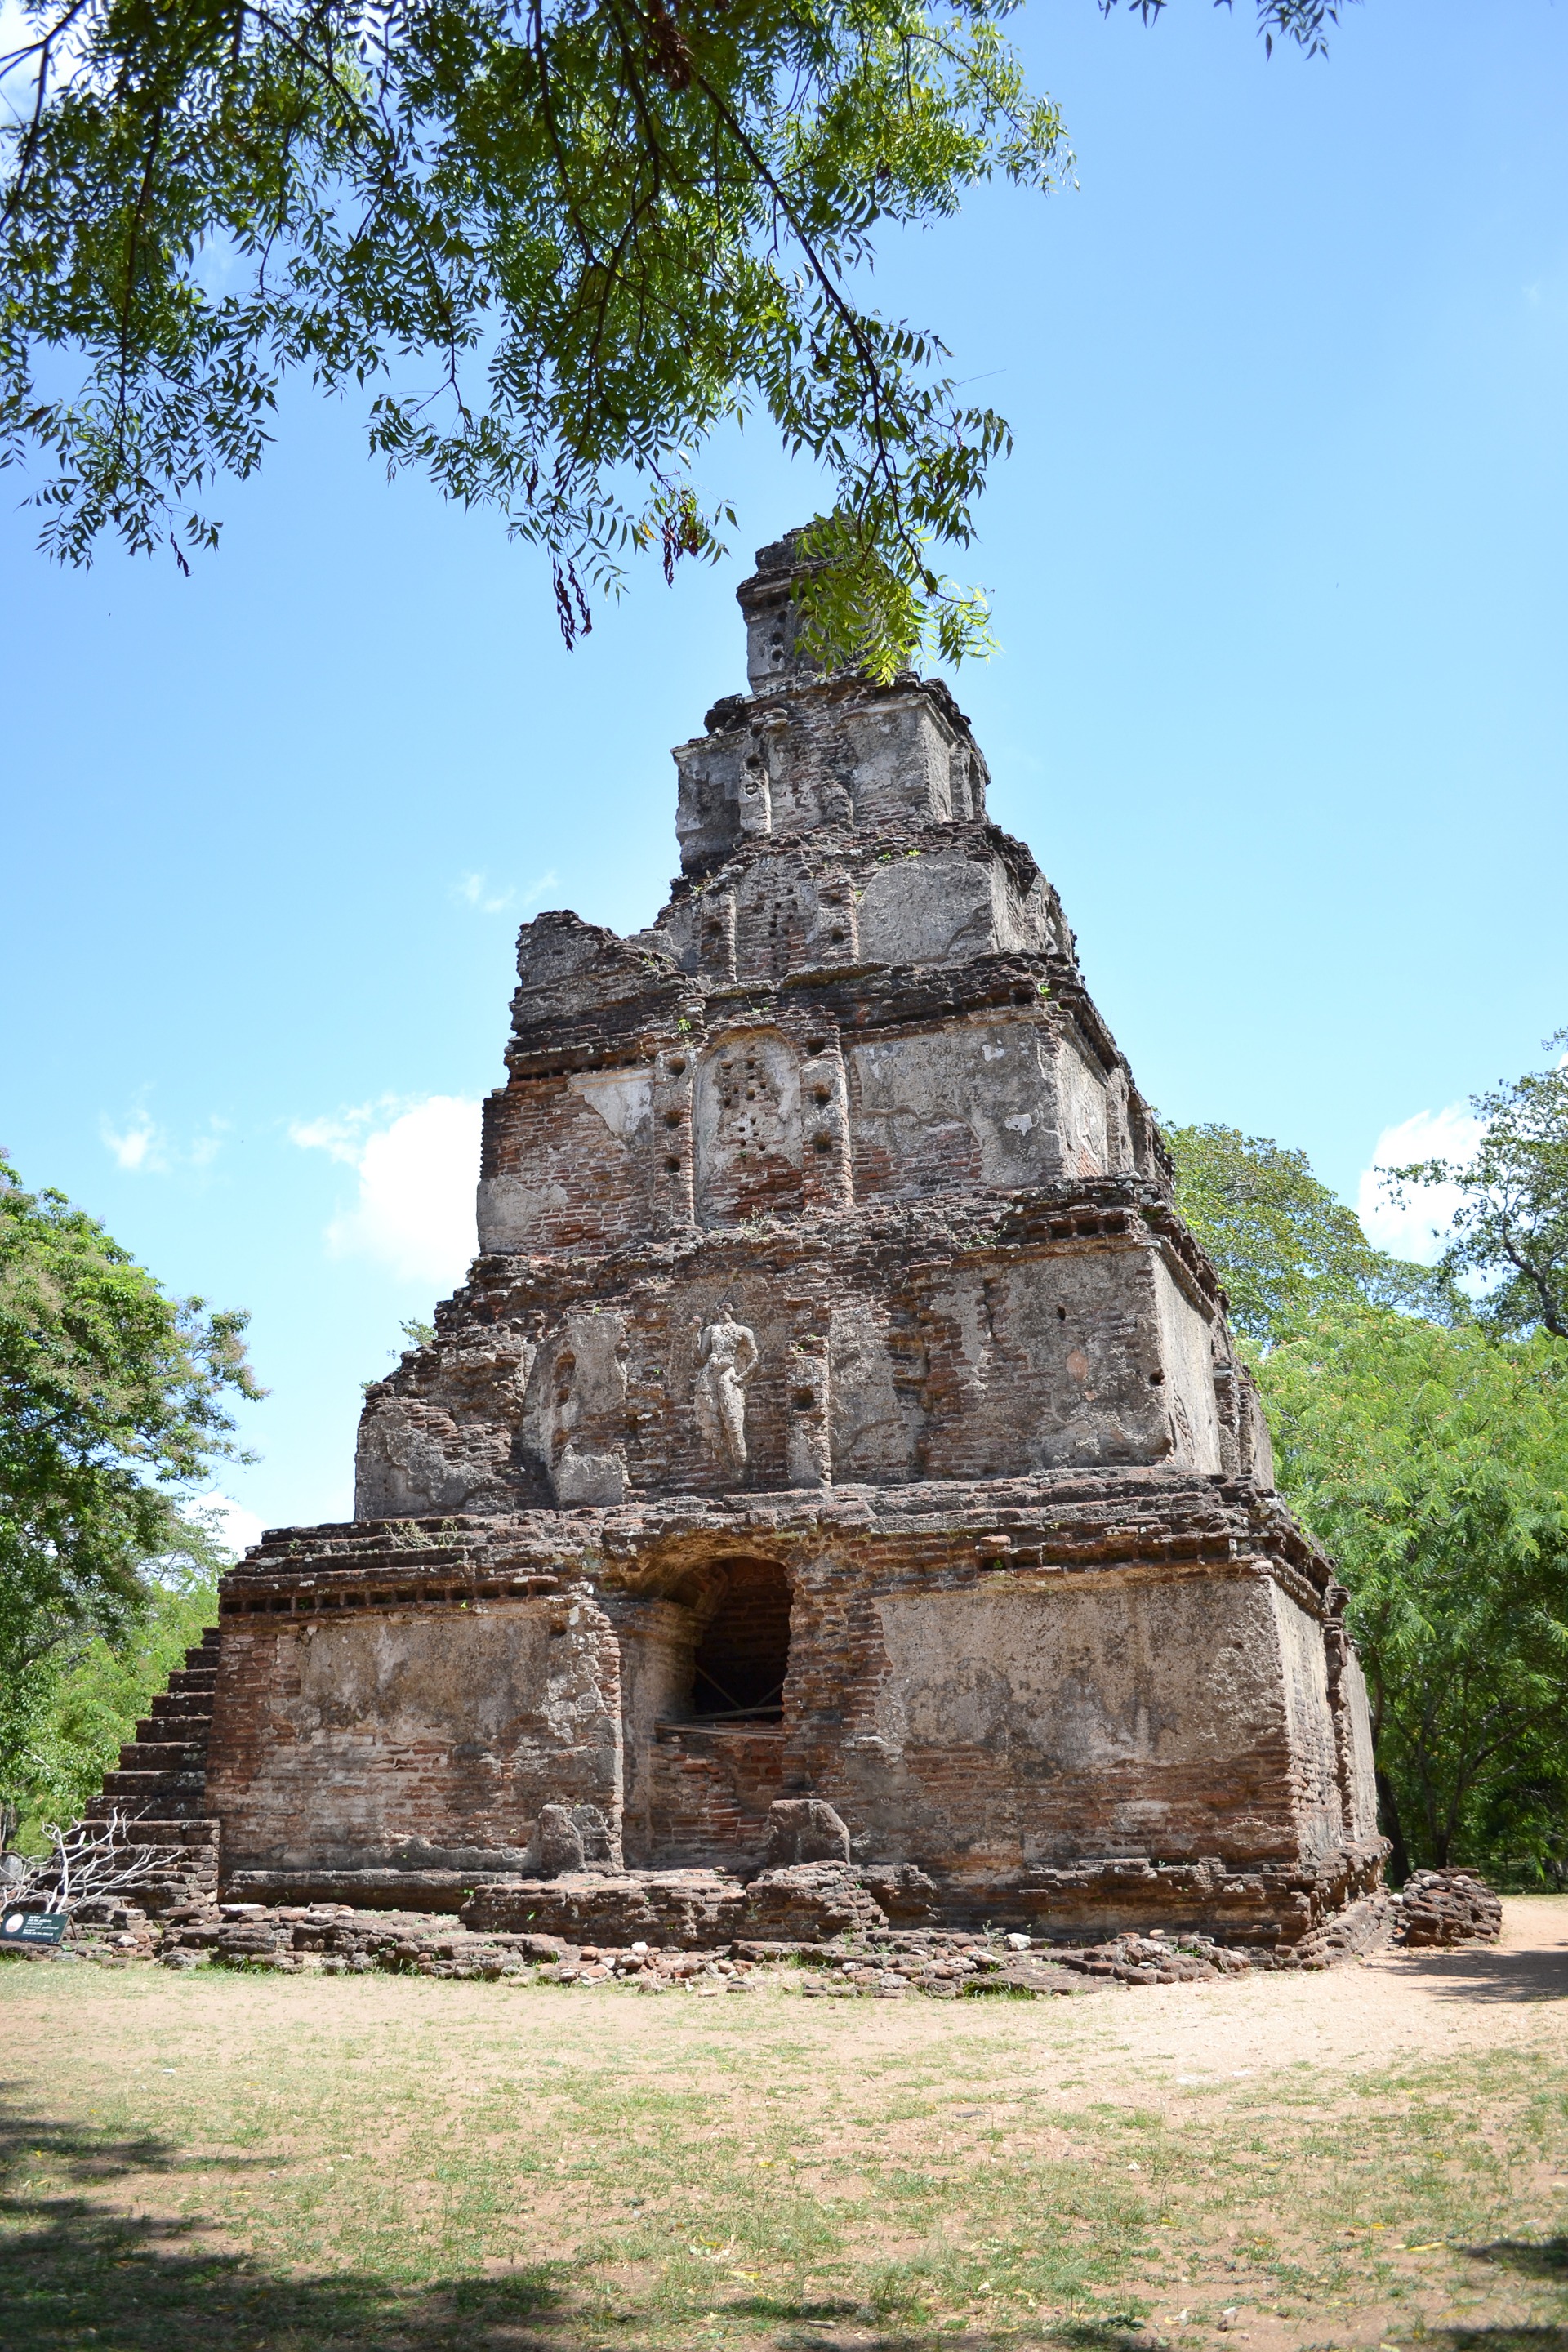
rock, building, monument, statue, buddhism, castle, ancient, chapel, historic, tourism, place of worship, sculpture, king, temple, ruins, sri lanka, ceylon, wat, archaeological site, ancient ruins, hindu temple, historic site, ancient history, maya civilization, mawanella, polonnaruwa